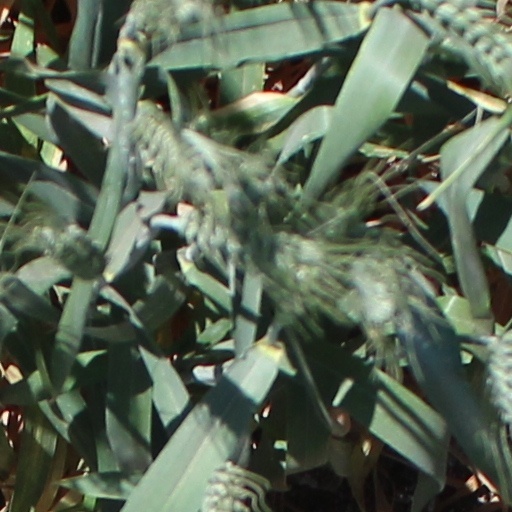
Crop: wheat